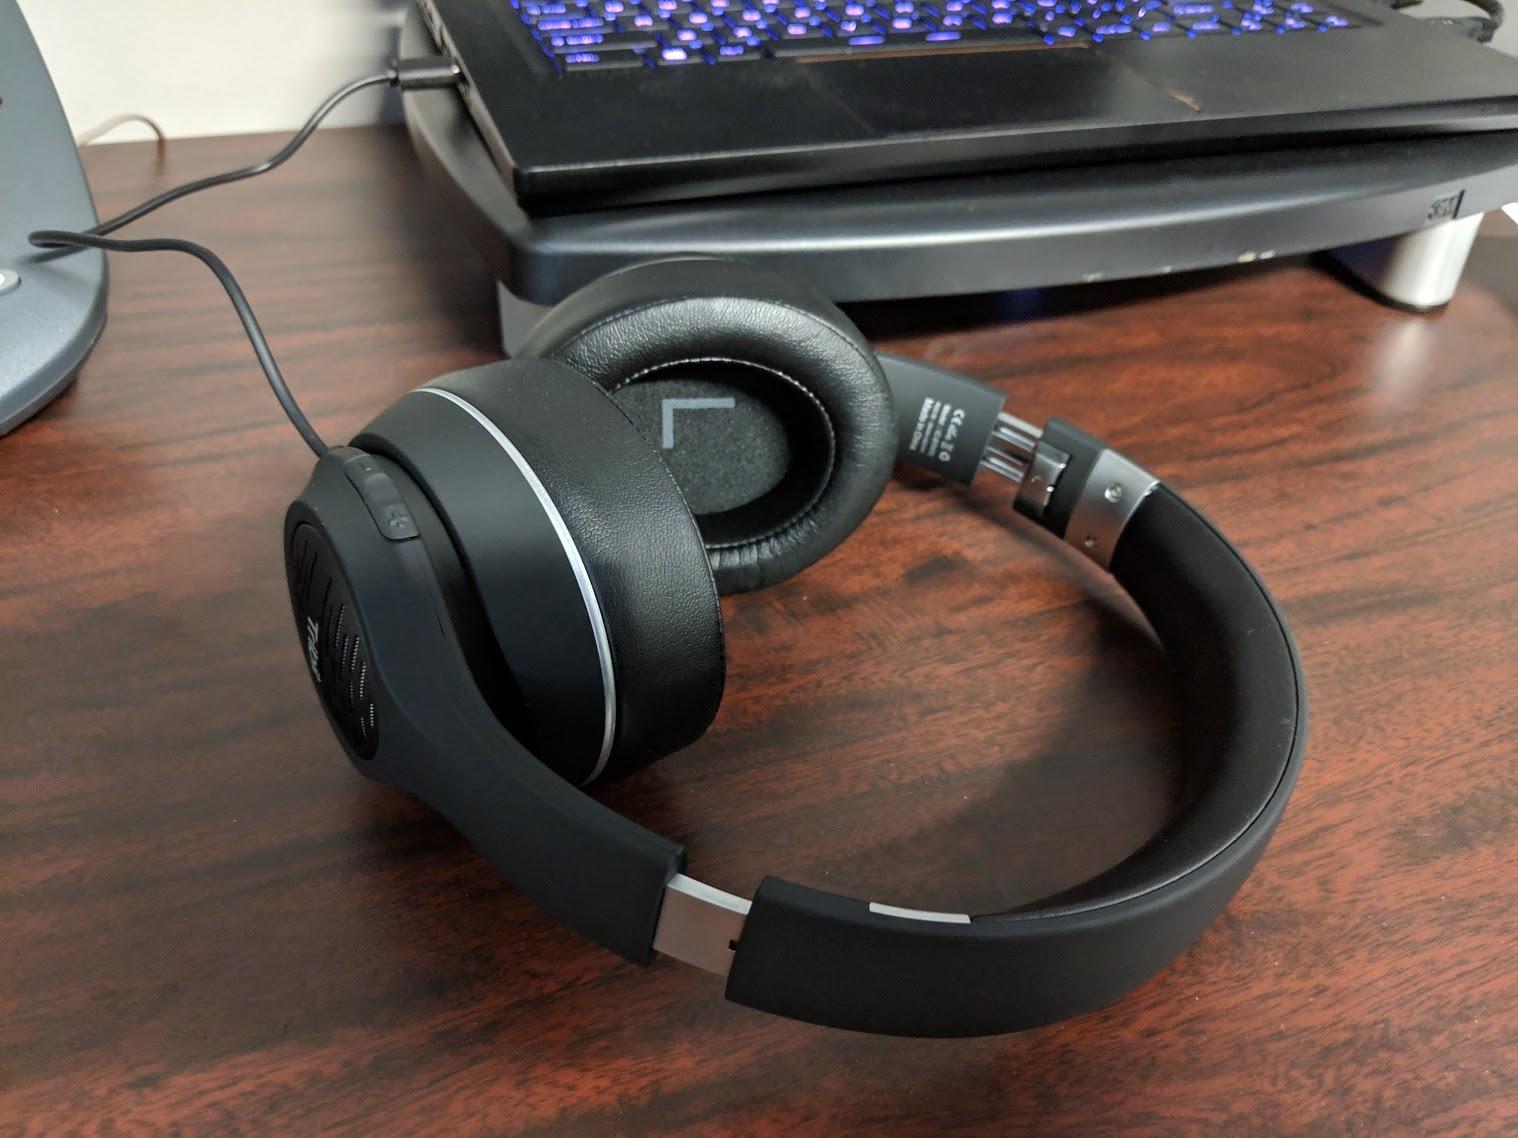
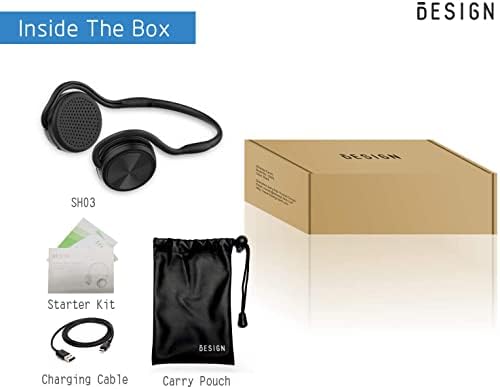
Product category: headphones
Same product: no